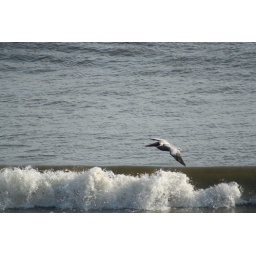
This birds for you!!!  This was taken on the beach behind our house in Corolla, NC